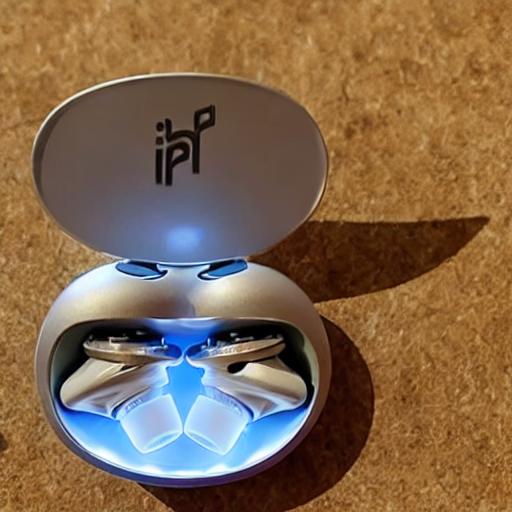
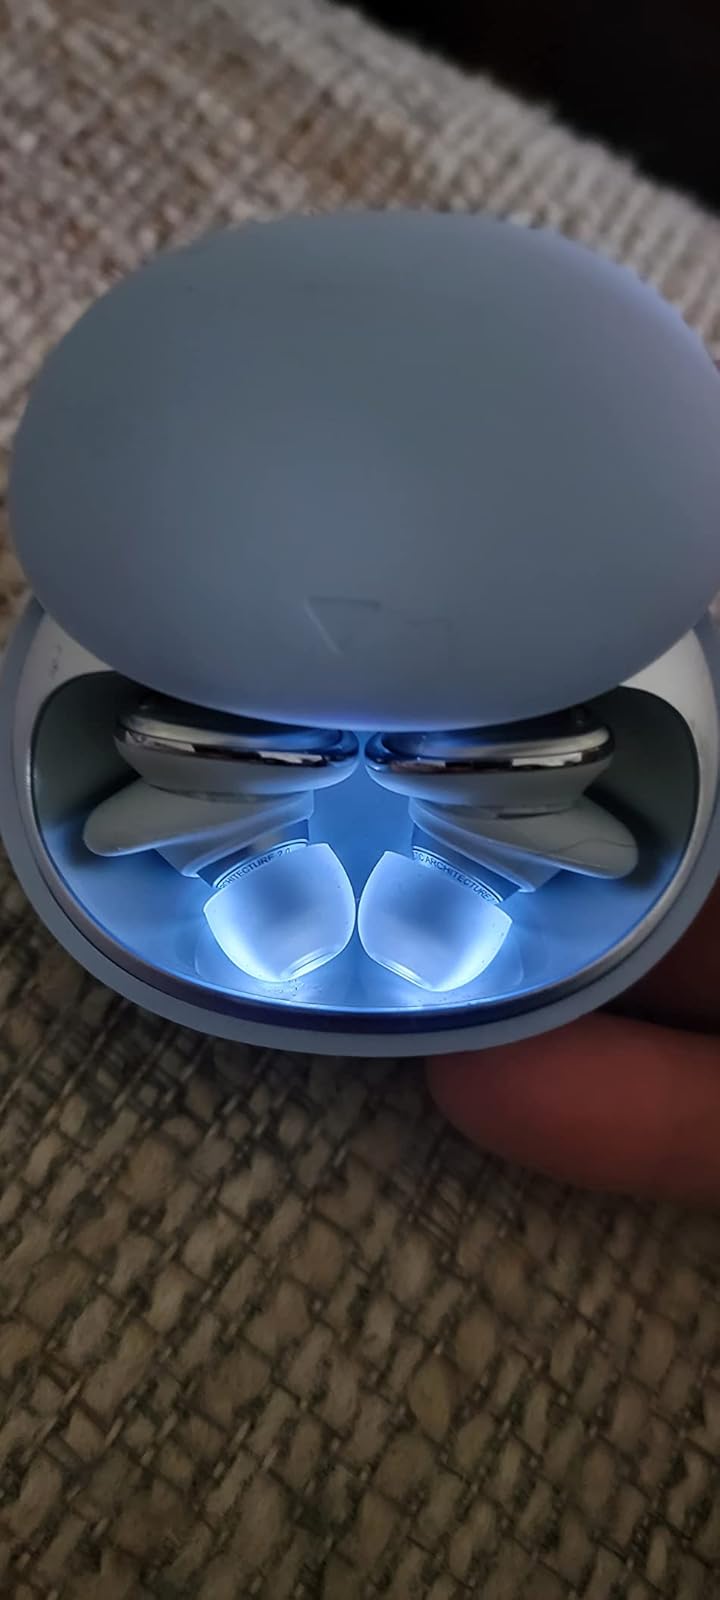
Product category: earbuds
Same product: no